Roy Lee

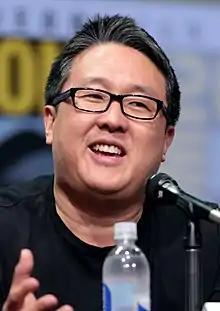
Lee at the 2017 San Diego Comic-Con

Roy Lee (born March 23, 1969) is an American film and television producer. His production company, Vertigo Entertainment, has a first-look deal with Lionsgate.